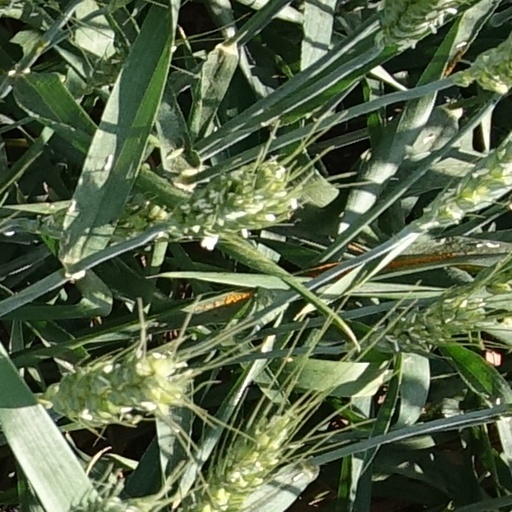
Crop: wheat